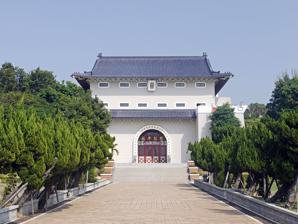
Building: Military Memorial Park
Country: Taiwan
Year built: 1958
Memorial park in Dajia, Taichung, Taiwan Military Memorial Park 國軍紀念公園 Details Established July 1958 Location Dajia , Taichung , Taiwan Coordinates 24°21′31″N 120°38′46.2″E / 24.35861°N 120.646167°E / 24.35861; 120.646167 Type memorial park Size 2.5 hectares The Military Memorial Park ( traditional Chinese : 國軍紀念公園 ; simplified Chinese : 国军纪念公园 ; pinyin : Guójūn Jìniàn Gōngyuán ) is a memorial park at Mount Tiezhan, Dajia District , Taichung , Taiwan . History The construction of the park began in July 1958 for its first stage in which the memorial hall was built. The second stage saw the completion of its water plant, electricity plant, pumping station and path for the cemetery. The final stage of the construction was the beautification of the park in which it was completed in April 1960 which included the various plantation of trees. The memorial hall was rebuilt and reopened in January 1987. In January 1996, the Taichung Military Cemetery was renamed to Taichung Military Martyrs' Shrine . Architecture The park occupy an area of 2.5 hectares. Transportation The park is accessible northeast of Dajia Station of Taiwan Railways . See also List of tourist attractions in Taiwan References